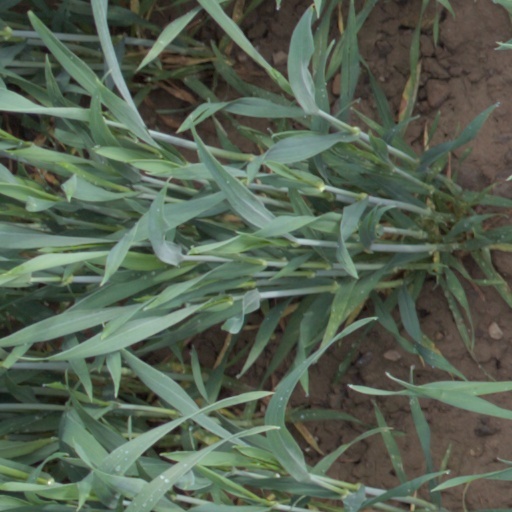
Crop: wheat